Lloyds Coaches

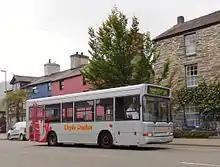
Plaxton Pointer 2 bodied Dennis Dart SLF in Machynlleth in September 2014

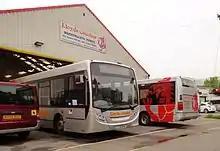
Enviro200 Dart and Optare Solo at the company's depot in September 2014

Lloyds Coaches was formed in 2001 by former Crosville Motor Services and Arriva Buses Wales employee Wyn Lloyd. The company began operations from a site in Machynlleth, and acquired the former Crosville Motor Services garage in 2002. The garage was briefly shared with Arriva Buses Wales before the larger company moved away from the site. A Powys County Council contracted route between Machynlleth and Dinas Mawddwy was awarded to the company, and private hire work was also operated. Six further routes were acquired in May 2004.